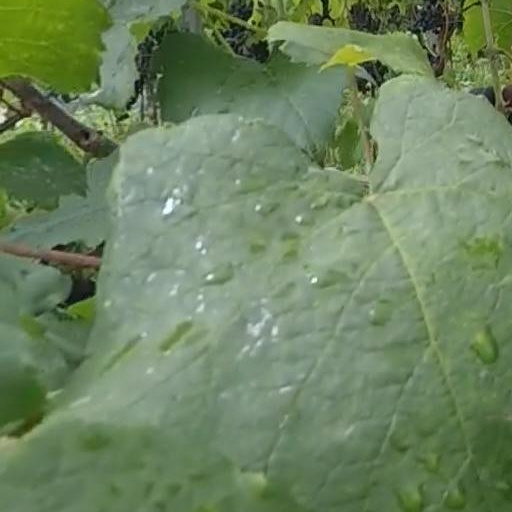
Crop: grape